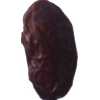
Label: dates